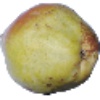
Label: pear_williams